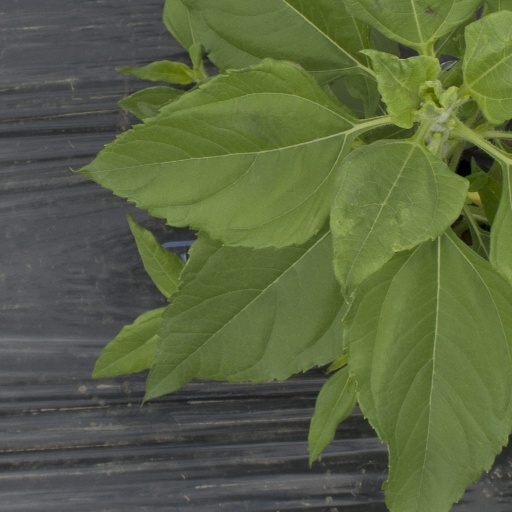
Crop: Jerusalem artichoke